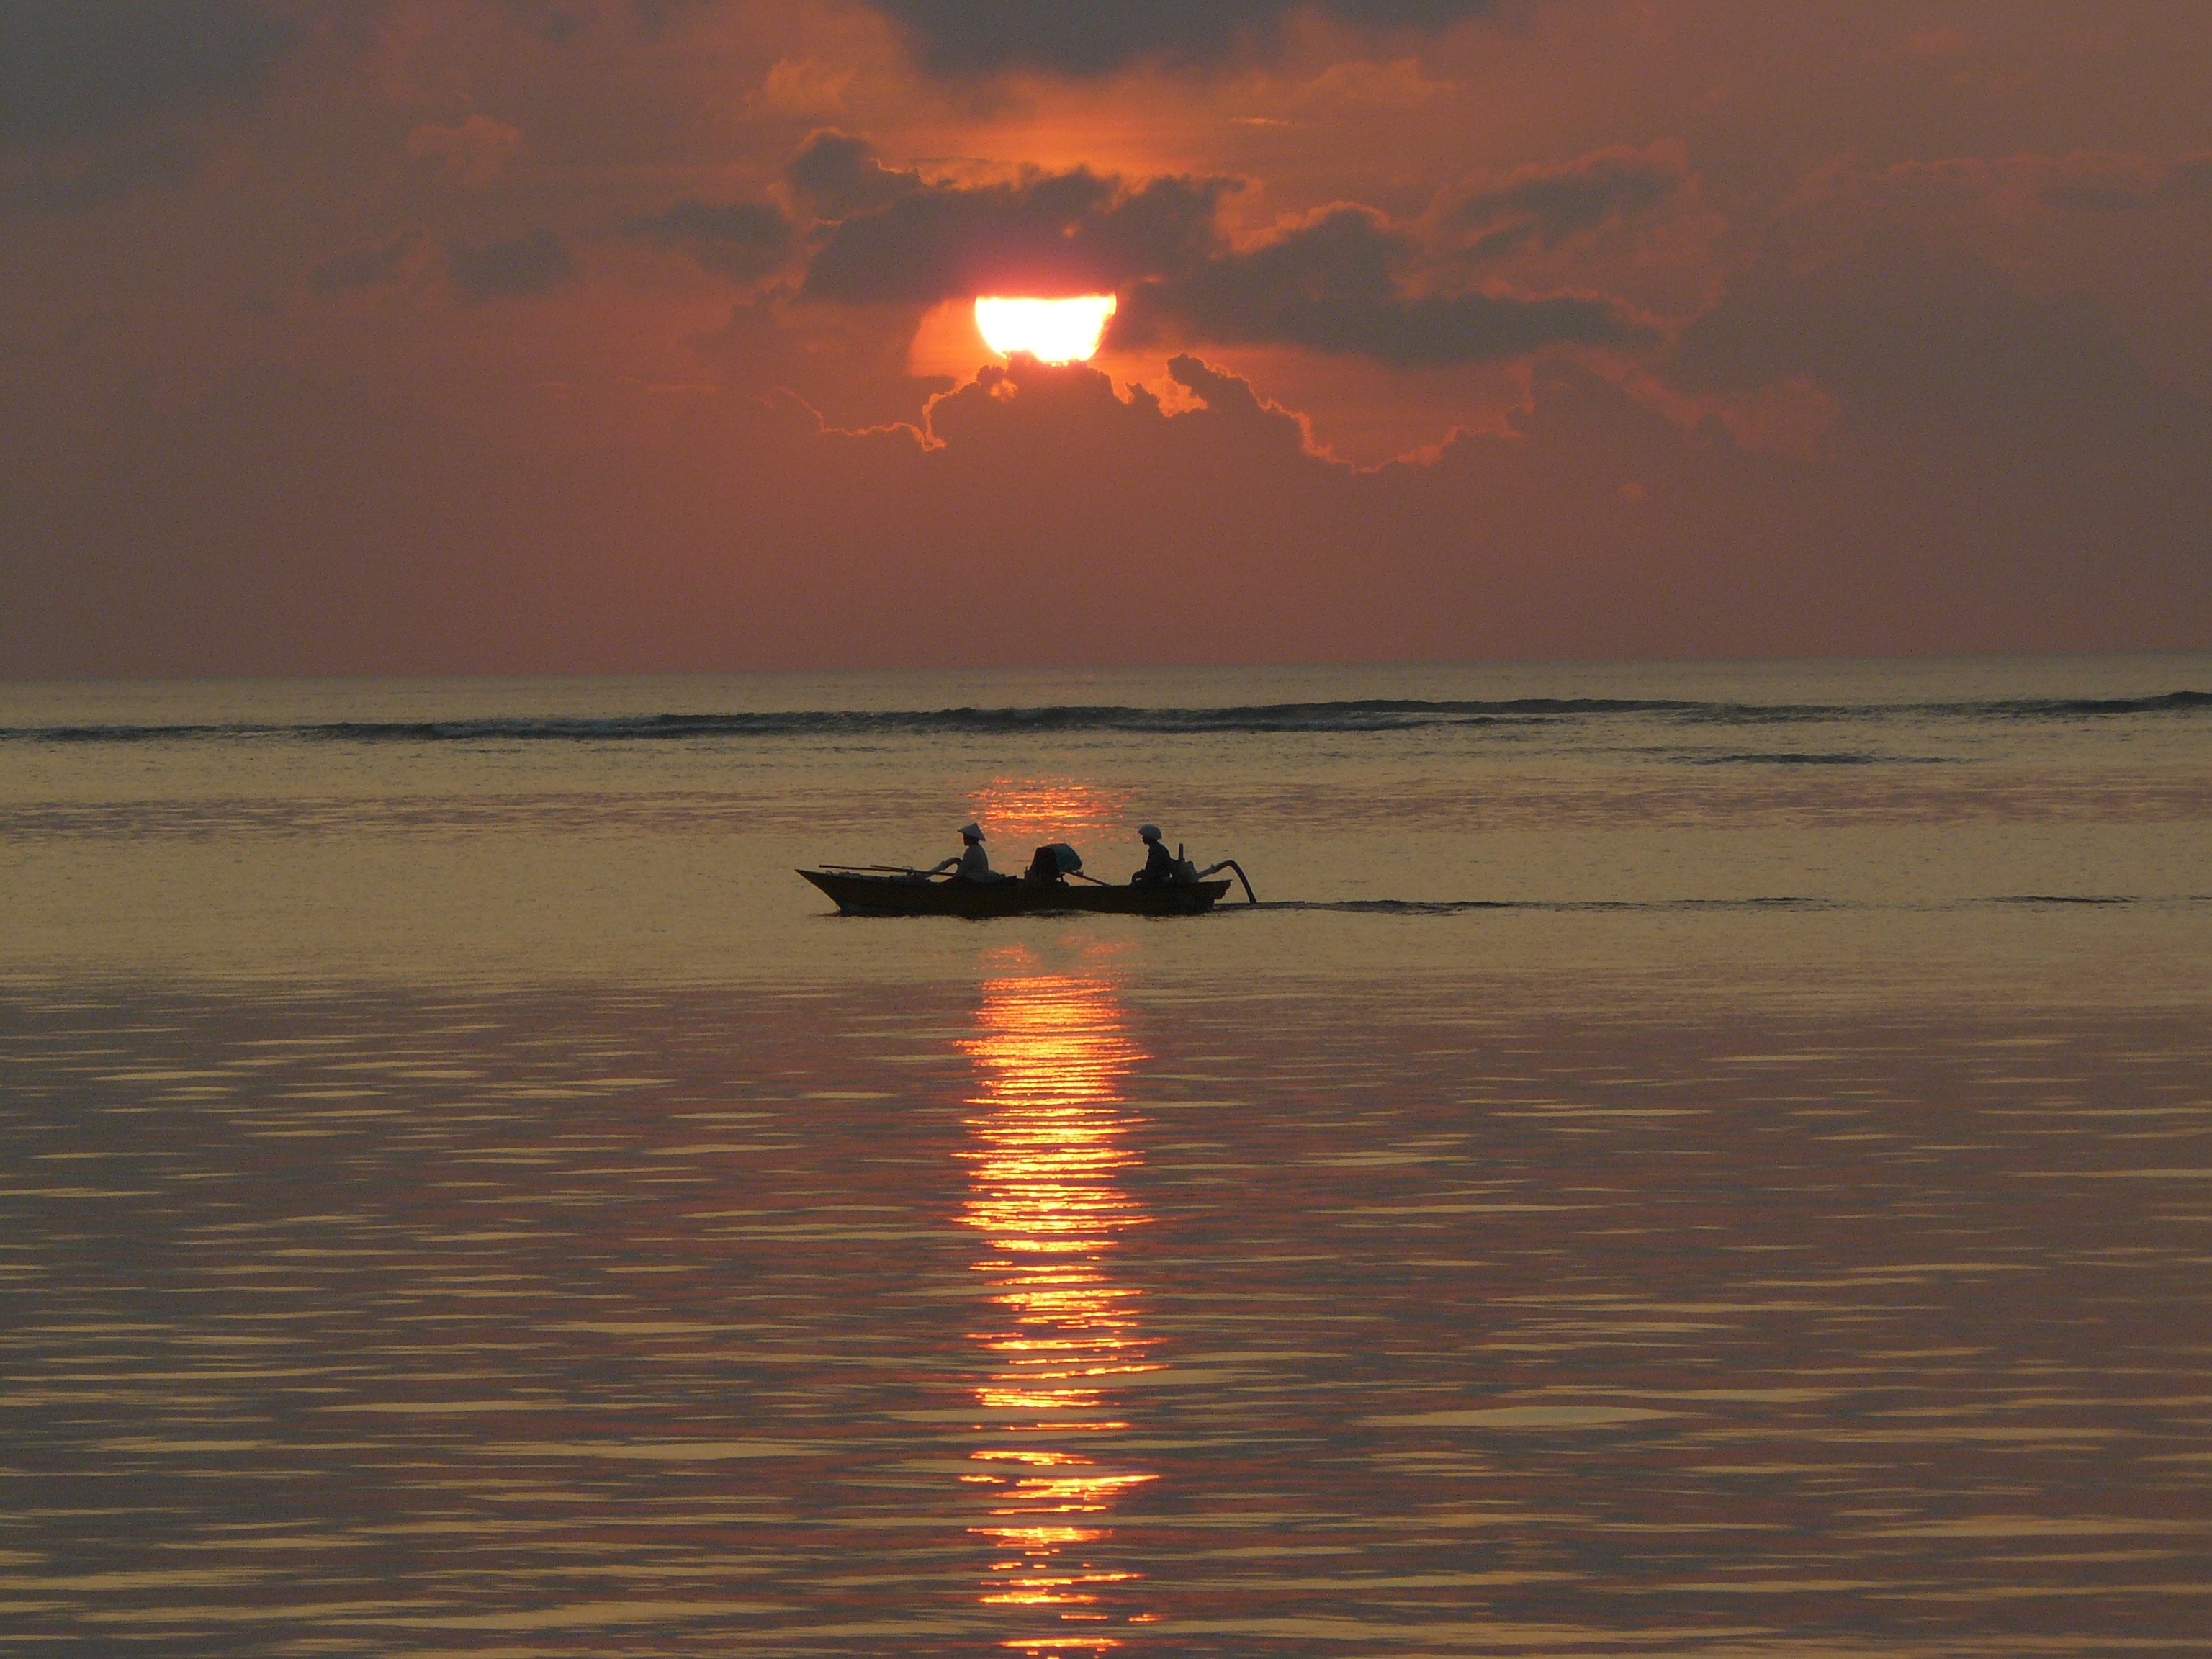
beach, sea, coast, ocean, horizon, cloud, sunrise, sunset, boat, morning, shore, wave, dawn, dusk, evening, reflection, afterglow, wind wave